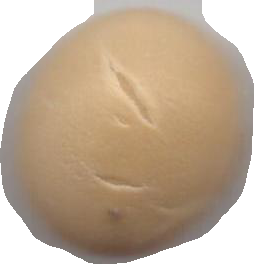
Variety: Grobogan